Robert McGinnis

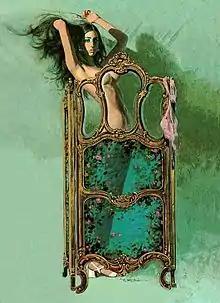
Cover of Carter Brown's novel "Nymph to the Slaughter" by Robert McGinnis, 1963

Robert Edward McGinnis (February 3, 1926 – March 10, 2025) was an American artist and illustrator. McGinnis is known for his illustrations of more than 1,200 paperback book covers, and over 40 movie posters, including "Breakfast at Tiffany's" (his first film poster assignment), "Barbarella", and several James Bond and Matt Helm films.